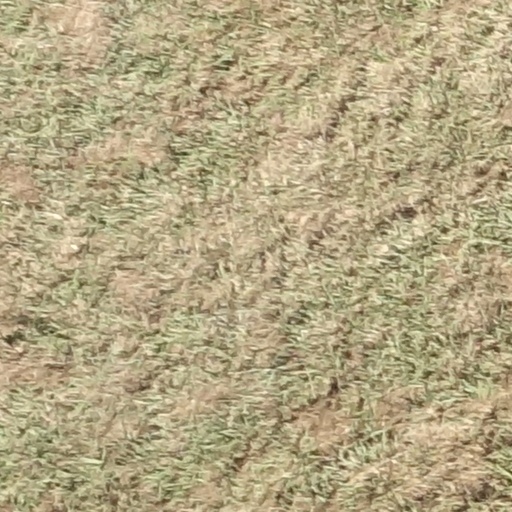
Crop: sorghum